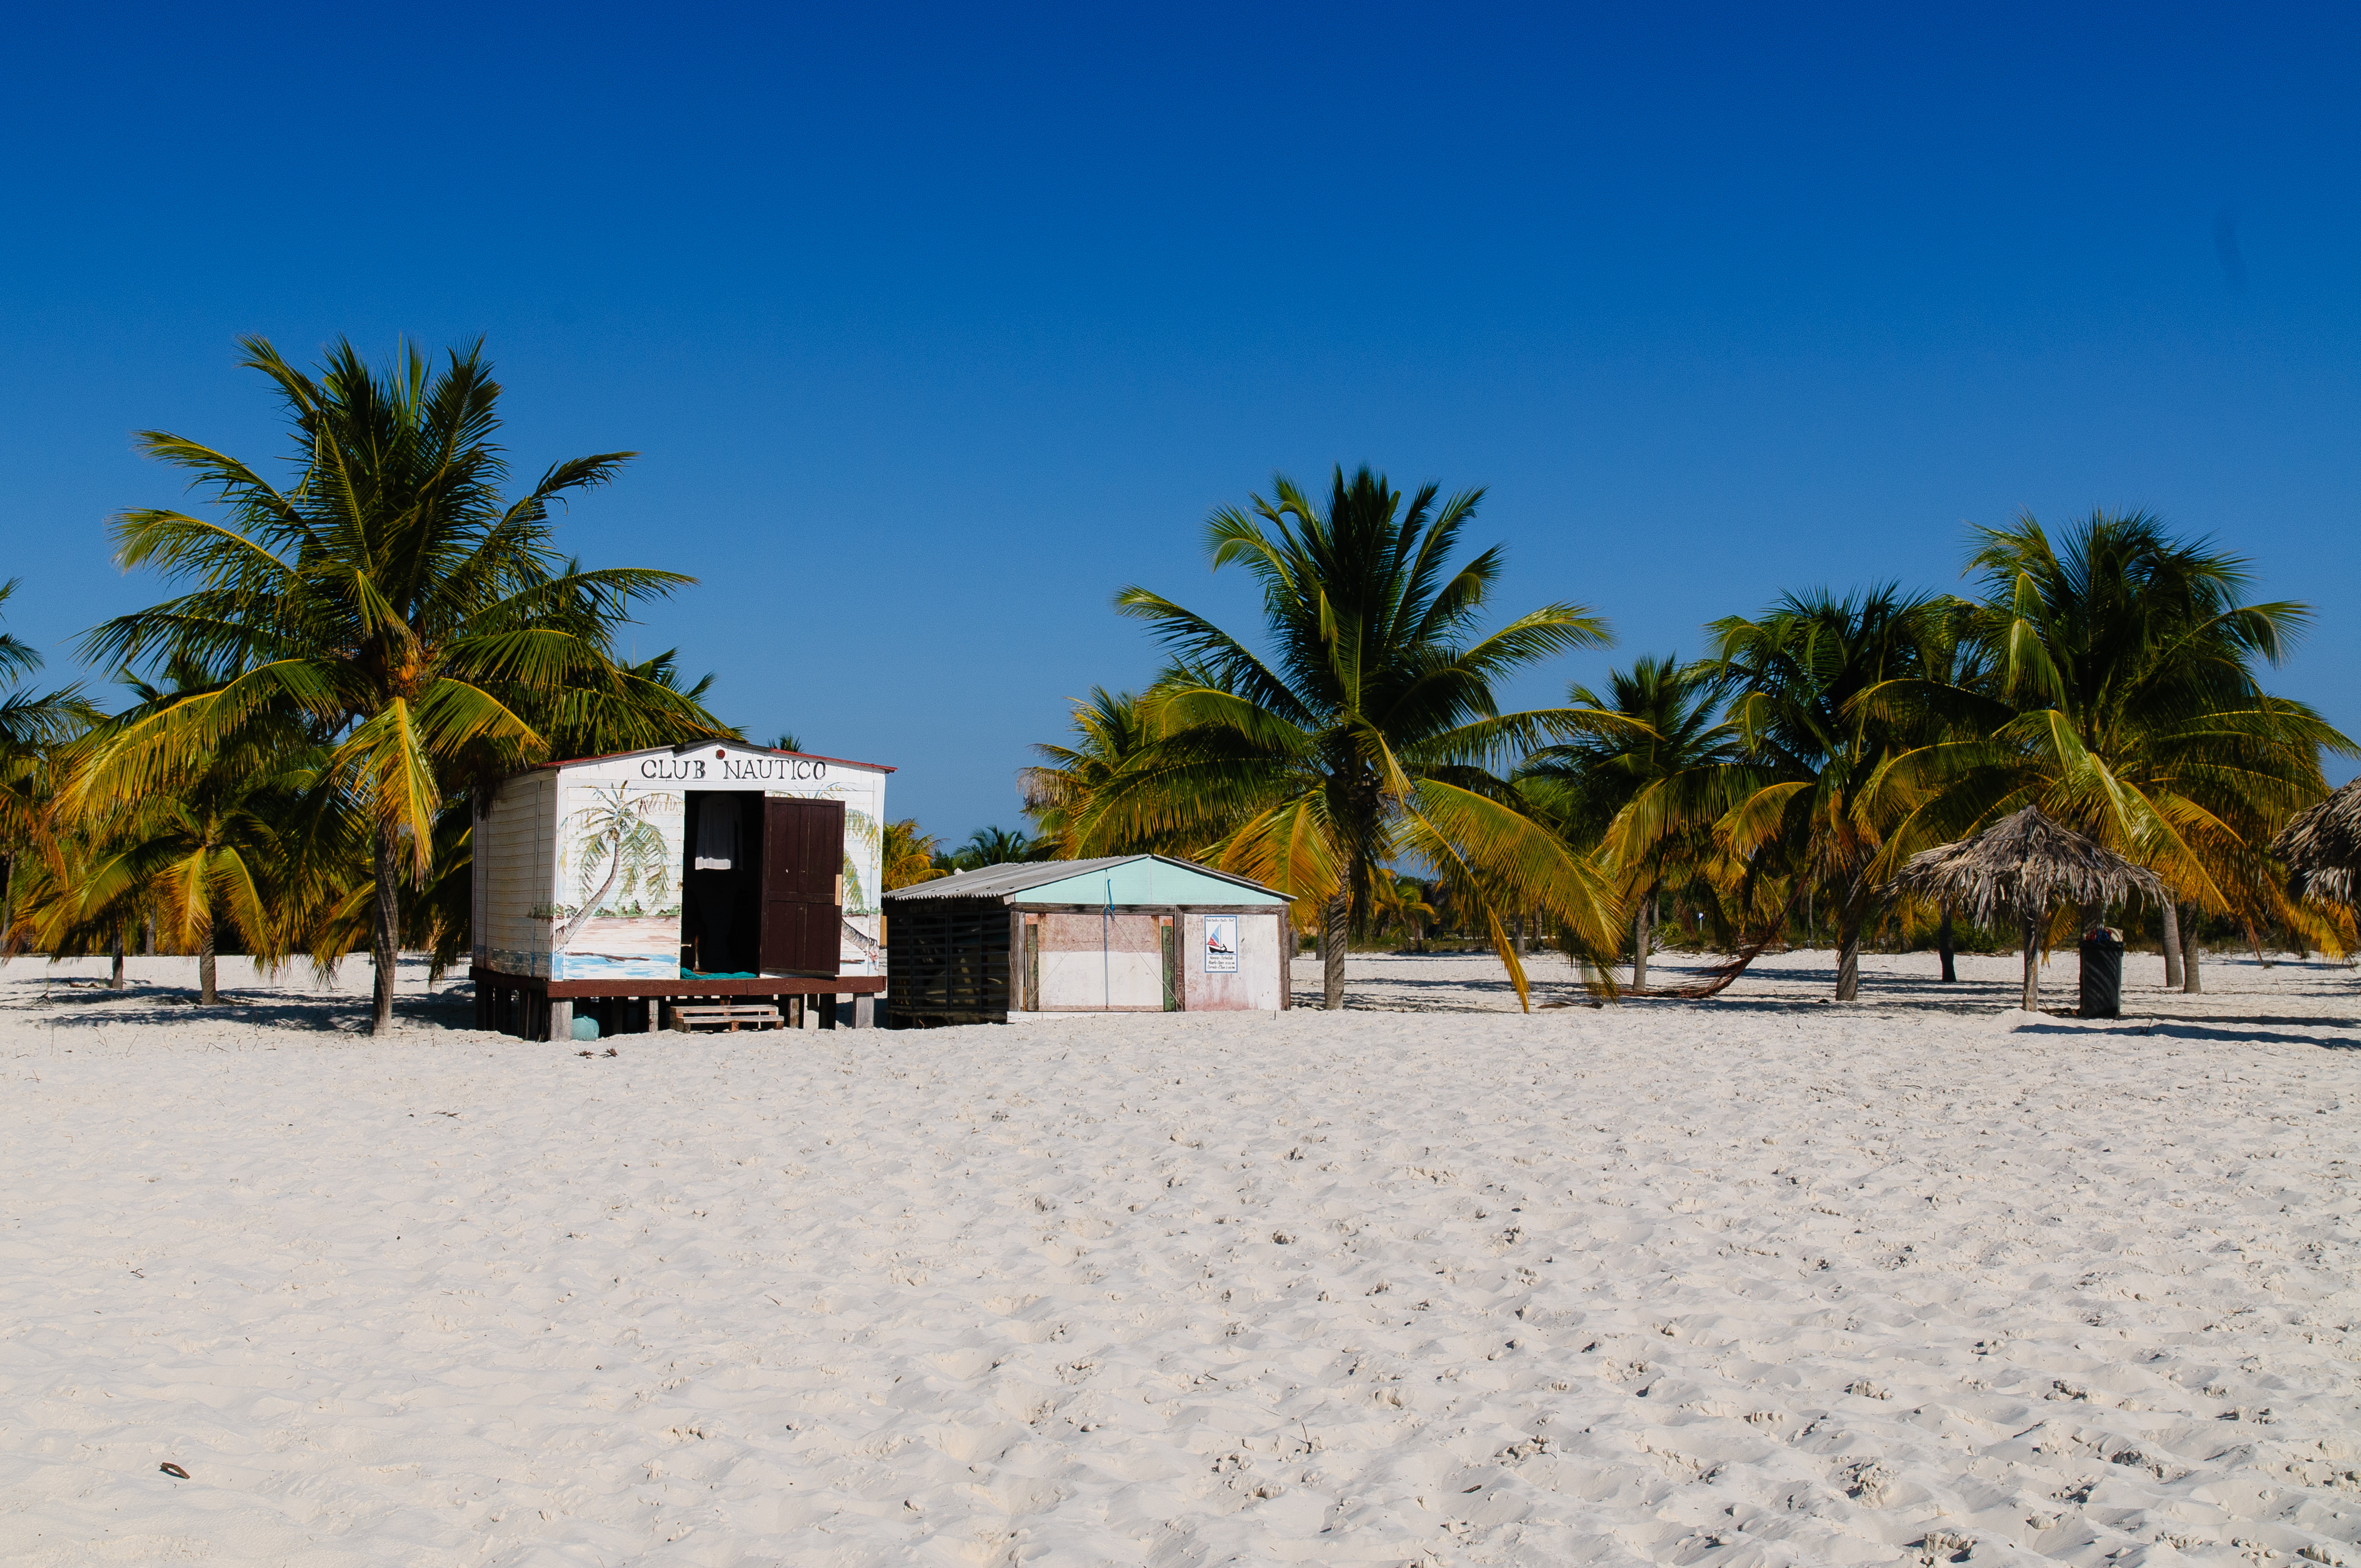
beach, sea, coast, sand, ocean, shore, walkway, vacation, bay, island, body of water, cuba, resort, caribbean, cayolargo, d300, arecales